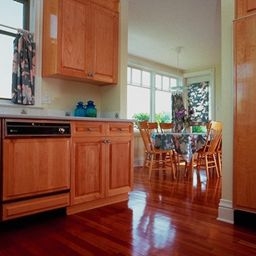
Room type: kitchen